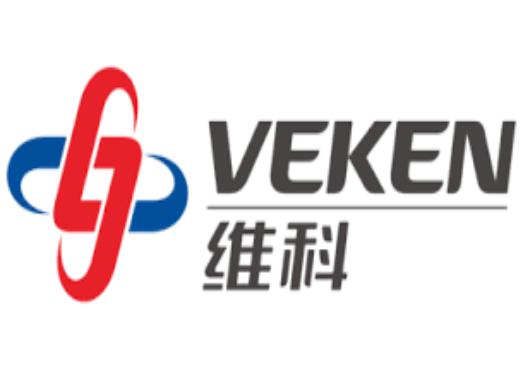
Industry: Others